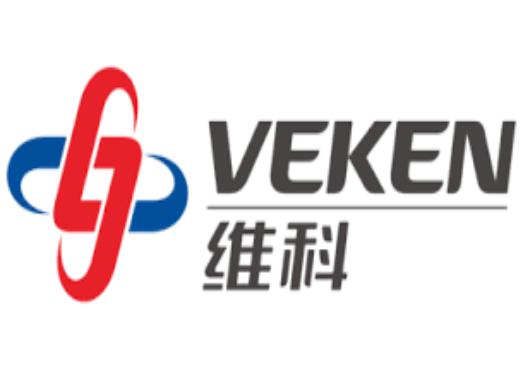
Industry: Others